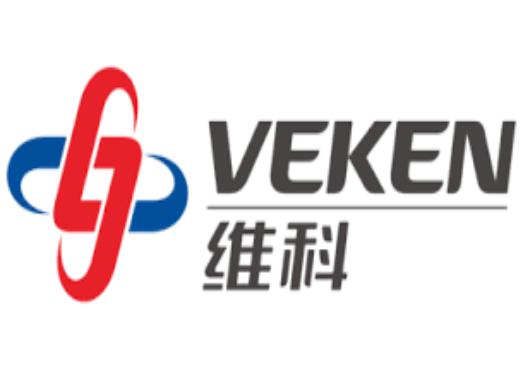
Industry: Others